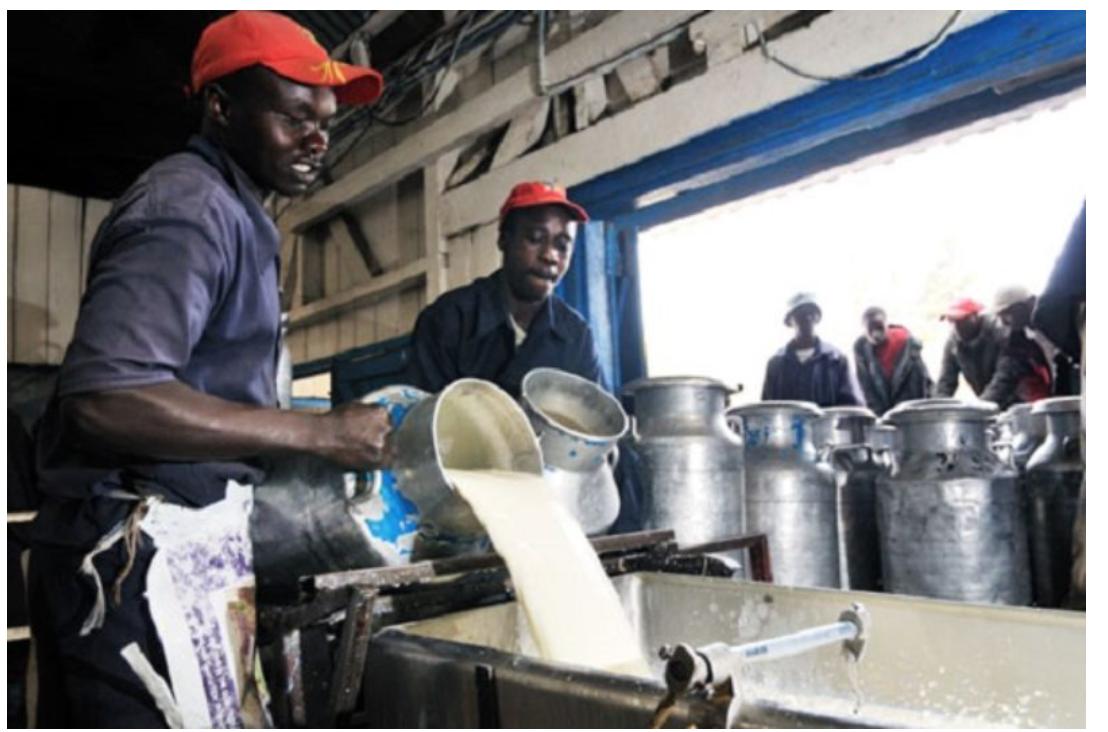
Kuna wanaume wawili wakichuja au kumwaga maziwa katika chombo kimoja katika mazingira ya kiwandani au soko la maziwa. Wanaume hawa wamevaa kofia nyekundu na wako kwenye shughuli ya kuchakata au kusafisha maziwa.